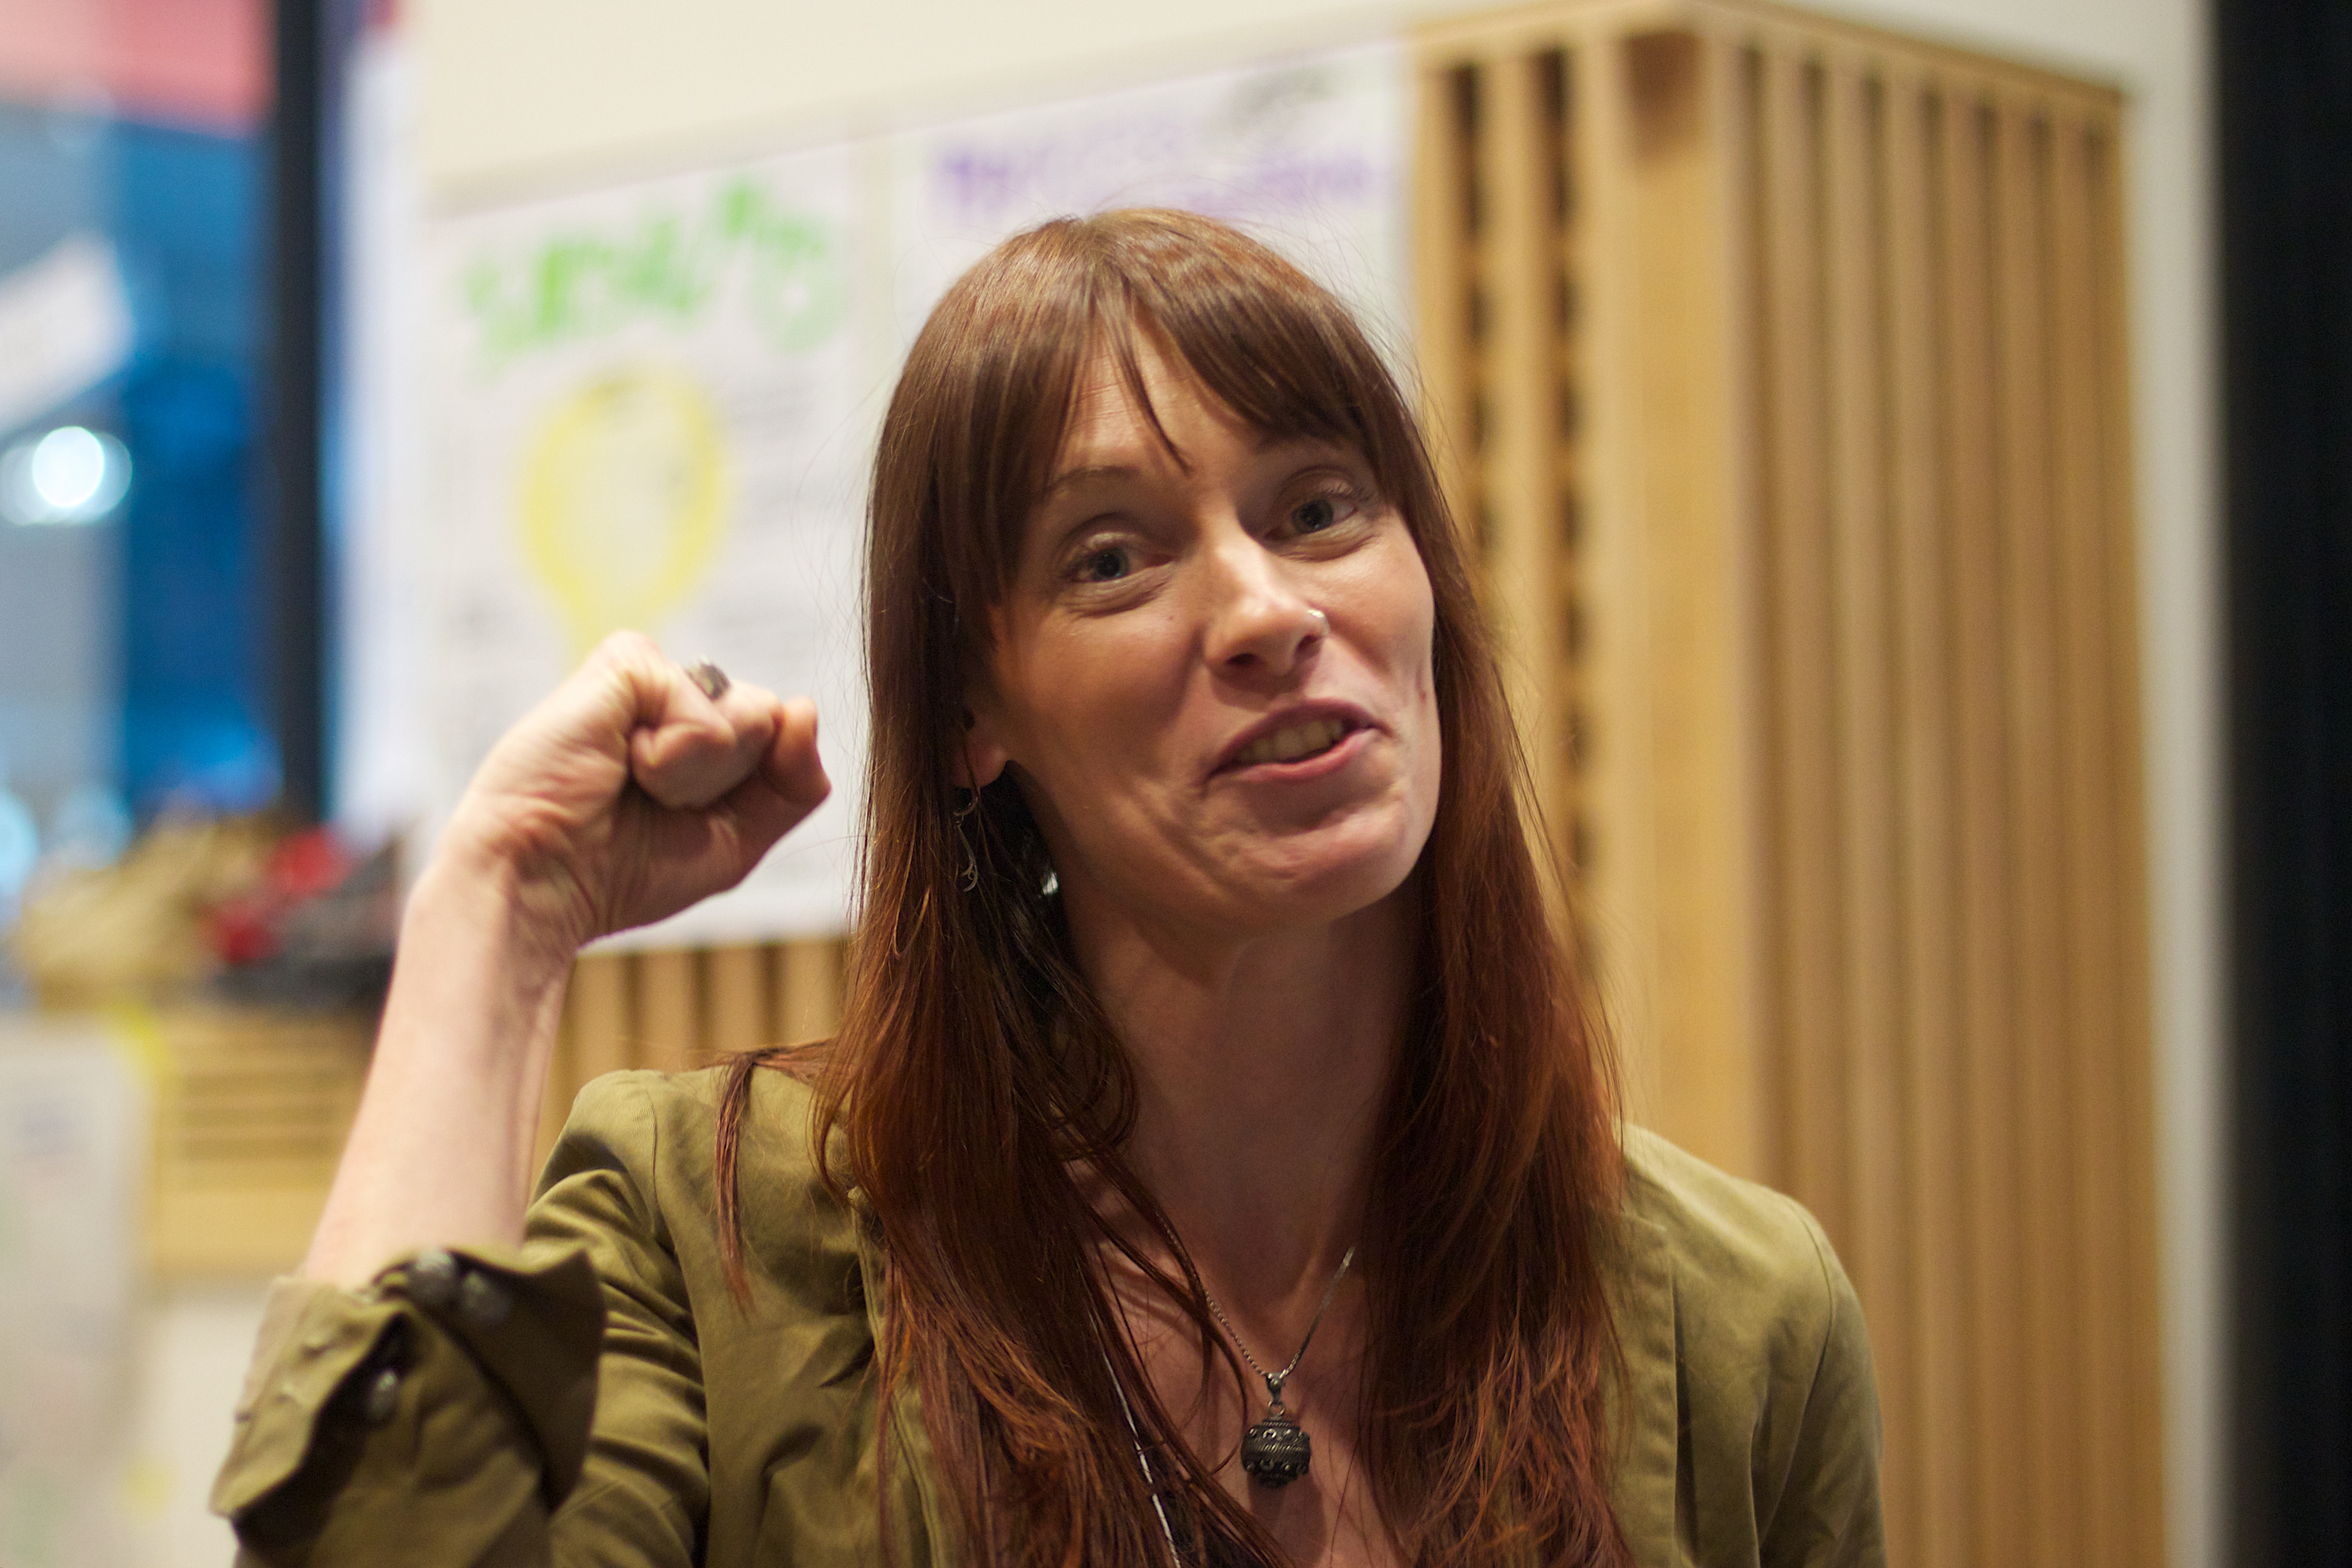
person, people, girl, woman, portrait, child, facial expression, smile, oce2012